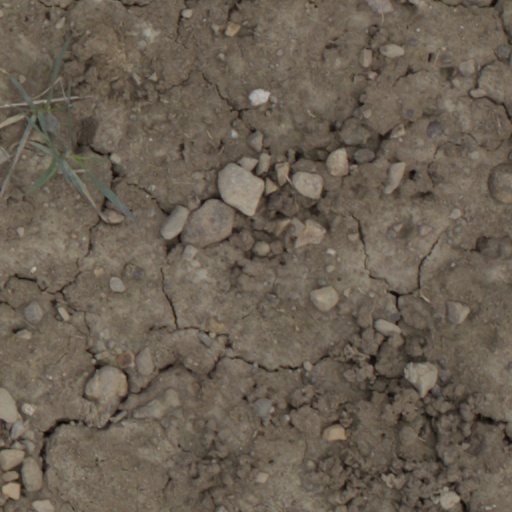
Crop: wheat